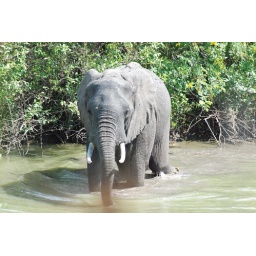
elephant in the river